Seán Doherty (Roscommon politician)

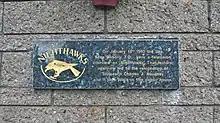
Plaque at the Hells Kitchen Railway Museum (Castlerea).

Doherty declared in an interview on "Nighthawks" that he had shown transcripts of the tapped phone conversations to Charles Haughey while Haughey was Taoiseach in 1982. Doherty had previously denied this. On 22 January 1992, resigned as Cathaoirleach "to preserve the integrity of the House from any impact resulting from last night's disclosures". Haughey continued to deny the claim, but was forced to resign as leader of Fianna Fáil and as Taoiseach.